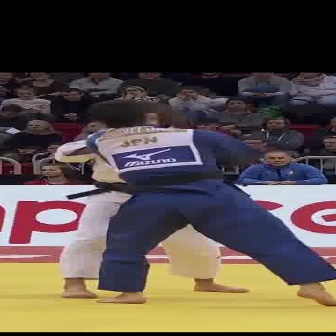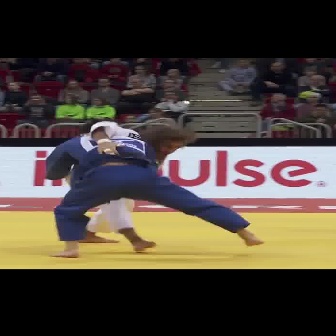
  Please identify the target specified by the bounding box [52,102,248,298] in the first image and locate it in the second image. Return the coordinates in [x_min,y_min,x_max,y_max] format.
Answer: [63,120,194,251]